Dollar coin (United States)

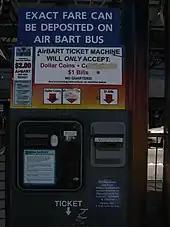
An AirBART machine that accepts dollar coins

One-dollar coins, both in silver and base-metal forms, have never been popular in circulation from the 19th century to the present, despite several attempts to increase their usage since the 1970s, for various reasons: